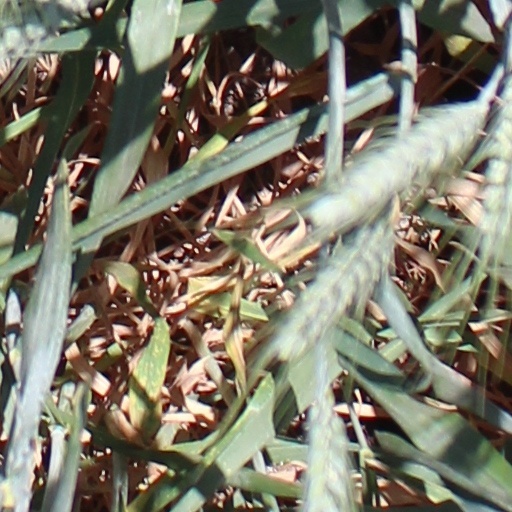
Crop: wheat